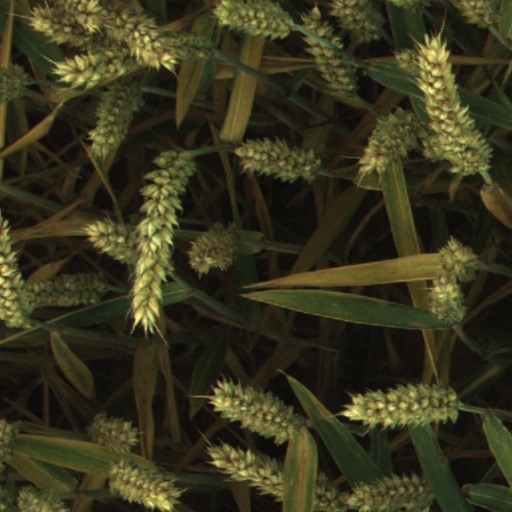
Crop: wheat